Nathan Comstock Jr. House

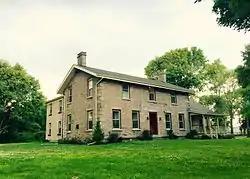
Nathan Comstock Jr. House, July 2015

The Nathan Comstock Jr. House (also known as the Odd Fellows Orphanage) is a historic house located at 299 Old Niagara Road in Lockport, Niagara County, New York.